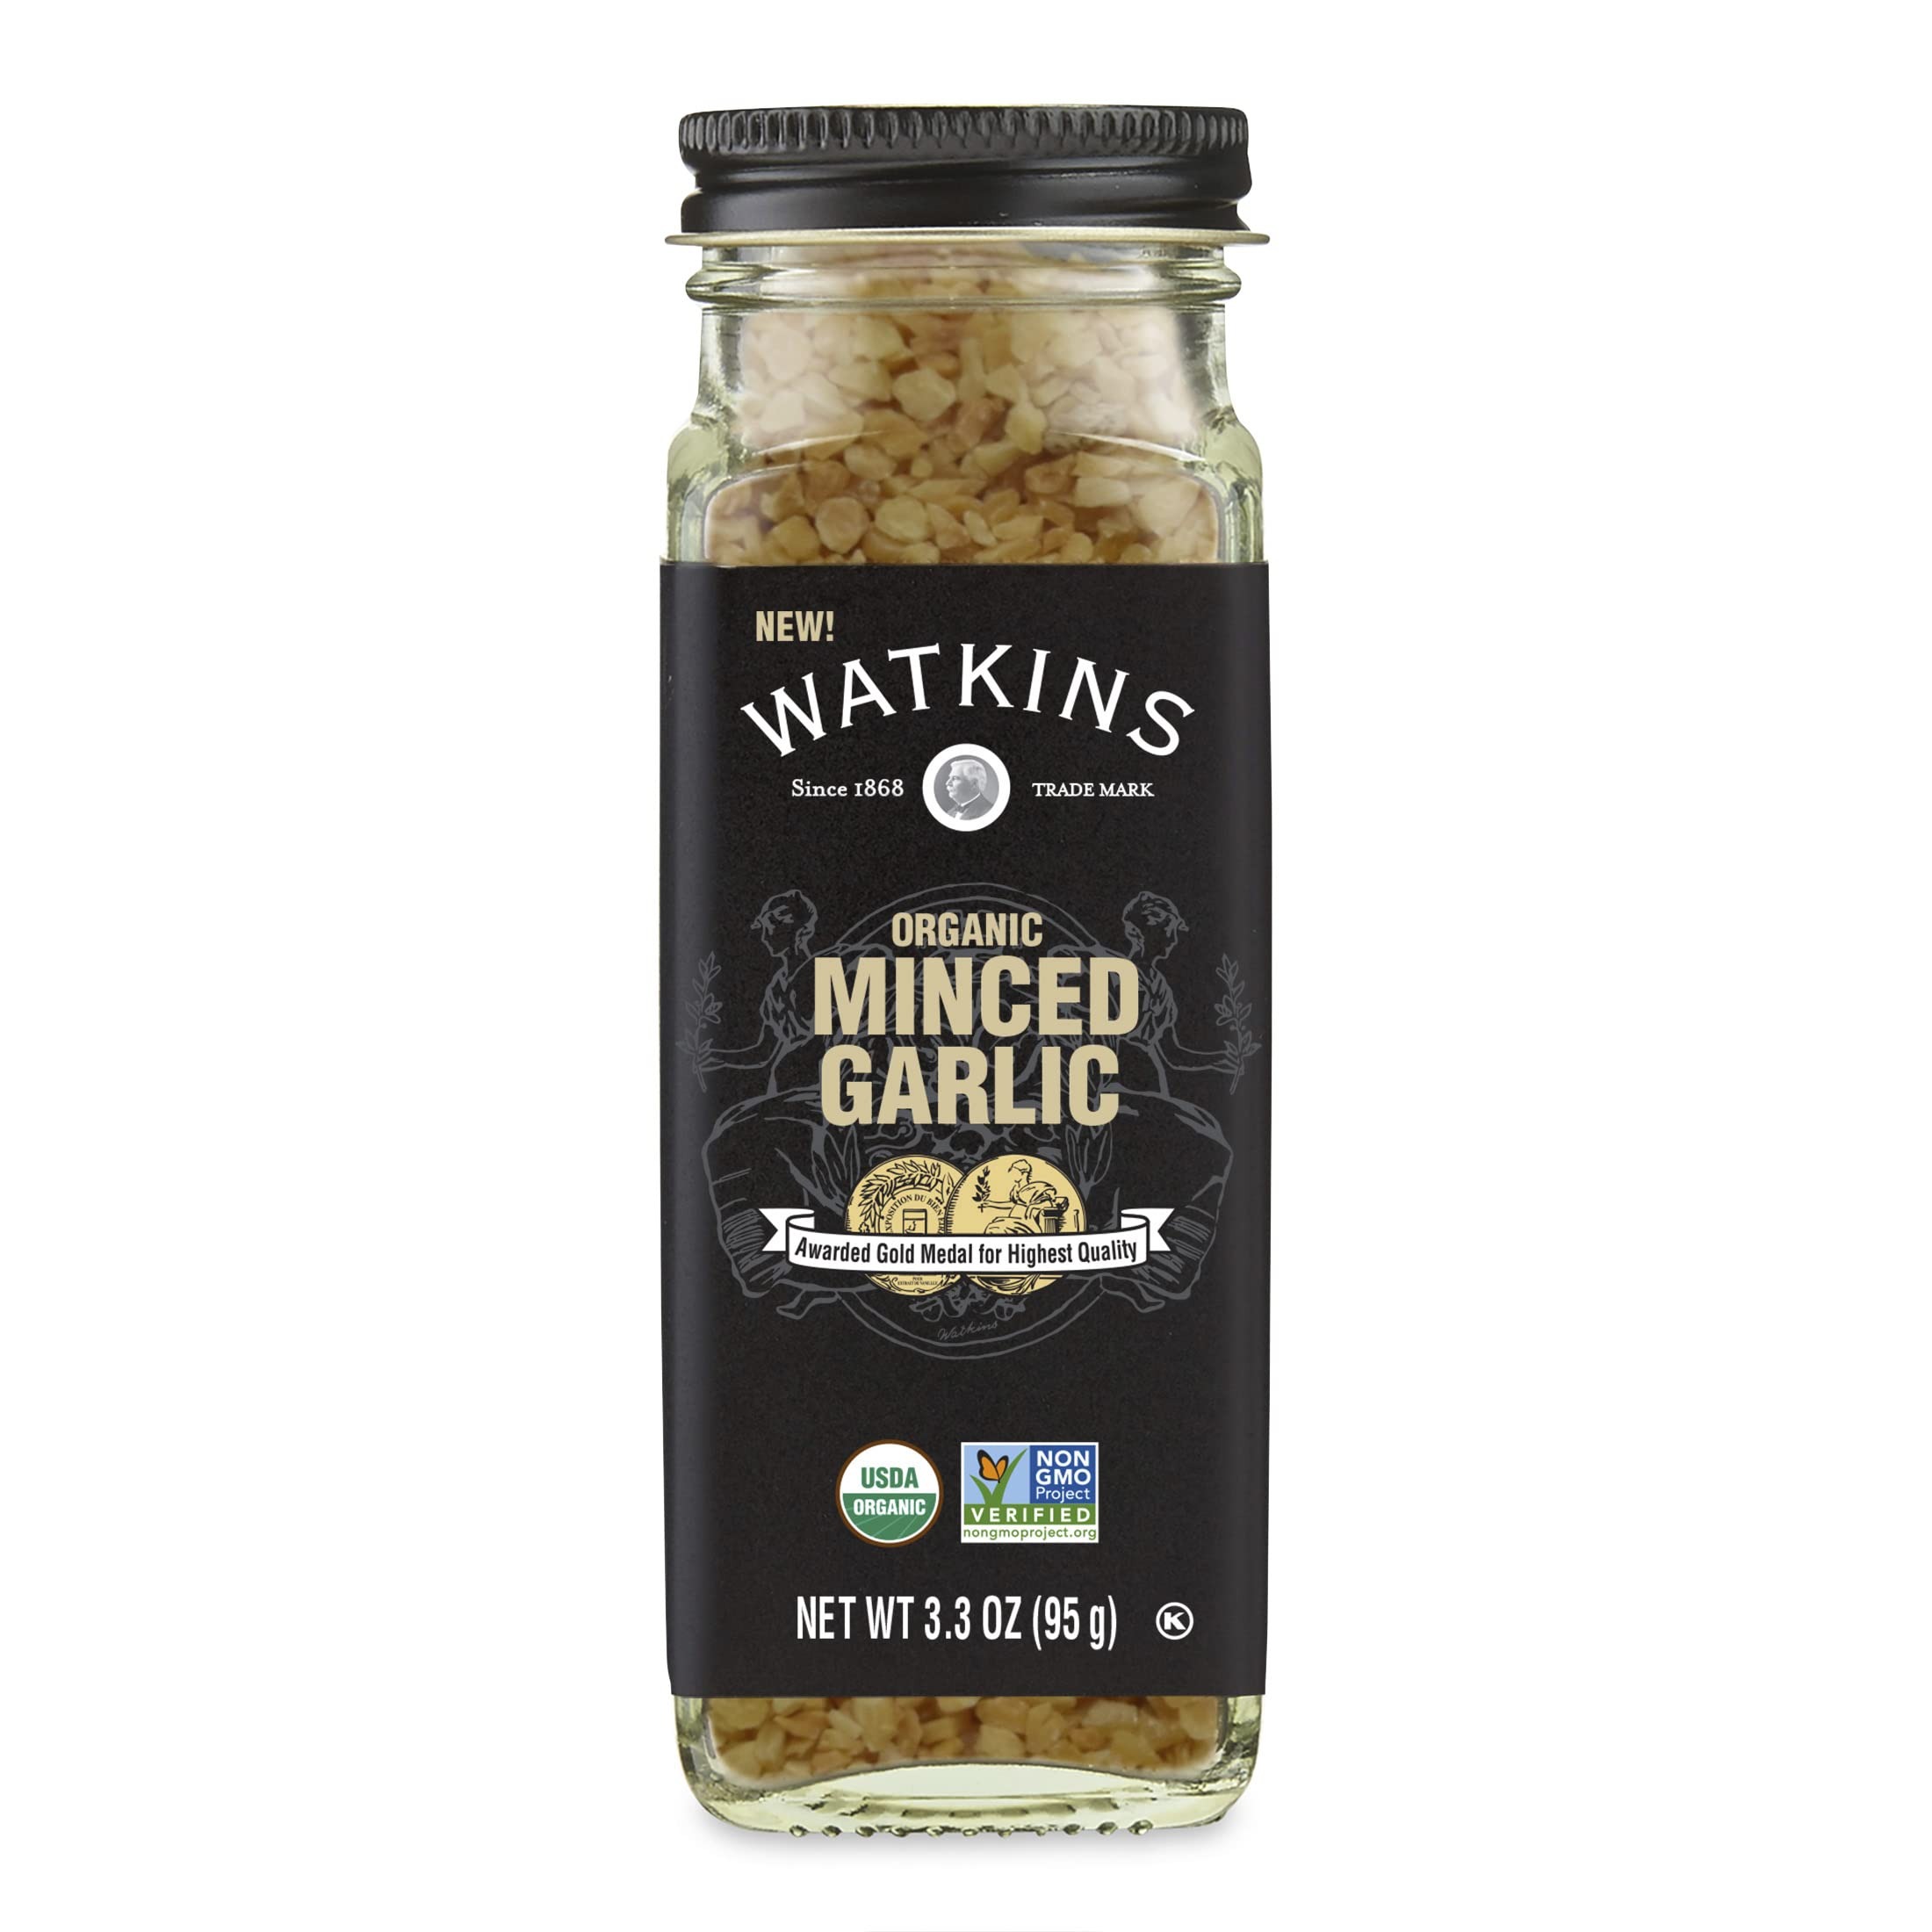
Item Name: Watkins Organic Minced Garlic, 3.3 oz., 1 Count
Bullet Point 1: Non-GMO project verified
Bullet Point 2: Superior quality, gourmet spices and herbs
Bullet Point 3: Distributes flavor in a dish and is perfect in sauces and marinades
Bullet Point 4: A pantry staple that adds a boost of flavor instantly to any meal
Bullet Point 5: Certified USDA Organic
Value: 3.3
Unit: Ounce

Price: 15.95